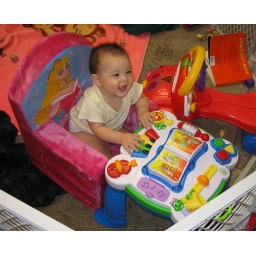
Anna is having a great time with her Leapfrog table and now sometimes enjoys sitting in her princess chair.